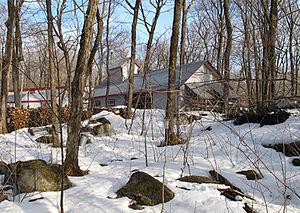
L’érable à sucre ou érable franc est une espèce d'arbres nord-américains de la famille des sapindacées, qui peut vivre jusqu'à 250 ans. Il est l'arbre officiel des États de New York, du Vermont, de Virginie-Occidentale et du Wisconsin aux États-Unis. L'arbre est reconnaissable par son feuillage jaune, orangé et rouge en automne et est très apprécié pour son eau qui coule au printemps et qui sert à faire le sirop d'érable.
La cabane à sucre, érablière ou sucrerie est l'endroit où on fabrique les produits de l'érable, dont le fameux sirop d'érable. La sucrerie se trouve au sein de l’érablière où l'acériculteur récolte la sève de printemps, des érables, également appelée eau d'érable. Cette eau est évacuée des cellules de l'arbre en automne afin de lui permettre de survivre au gel de l'hiver. Il ne s'agit pas de la sève brute, ni de la sève élaborée, qui est amère.
L'acériculture est la culture des érables et, par extension, la transformation de ses produits.
Le sirop d'érable est une solution naturellement sucrée, fabriquée à partir de l'eau d'érable recueillie au début du printemps et concentrée par ébullition. La qualité du sirop d'érable produit change à mesure que la saison avance, d'un sirop doré au goût délicat à un sirop très foncé au goût prononcé. Des études démontrent que ce changement de qualité est dû à la quantité de bactéries qui augmente au fil de la saison.